Gutter (philately)

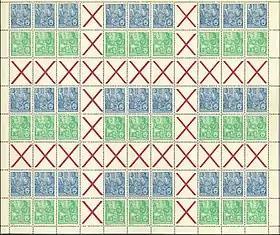
1953 DDR stamp sheet with St. Andrew's crosses printed in the gutters

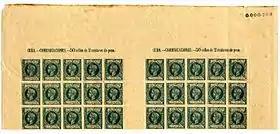
Top 30 stamps of an 1898 Cuban sheet showing a typical vertical "gutter margin" that divided the sheet into two panes of 50 stamps each

In philately, a gutter is the space left between postage stamps which allows them to be separated or perforated. When stamps are printed on large sheets of paper that will be guillotined into smaller sheets along the gutter it will not exist on the finished sheet of stamps. Some sheets are specifically designed where two panes of stamps are separated by a gutter still in the finished sheet and gutters may, or may not, have some printing in the gutter. Since perforation of a particular width of stamps is normal, the gutter between the stamps is often the same size as the postage stamp.